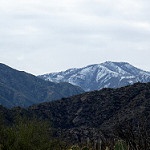
Label: mountain